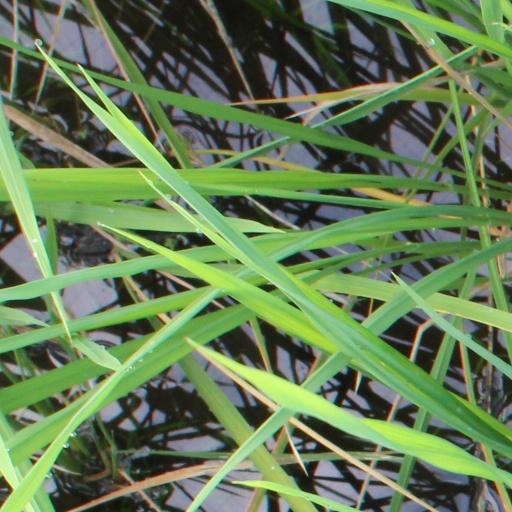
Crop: rice